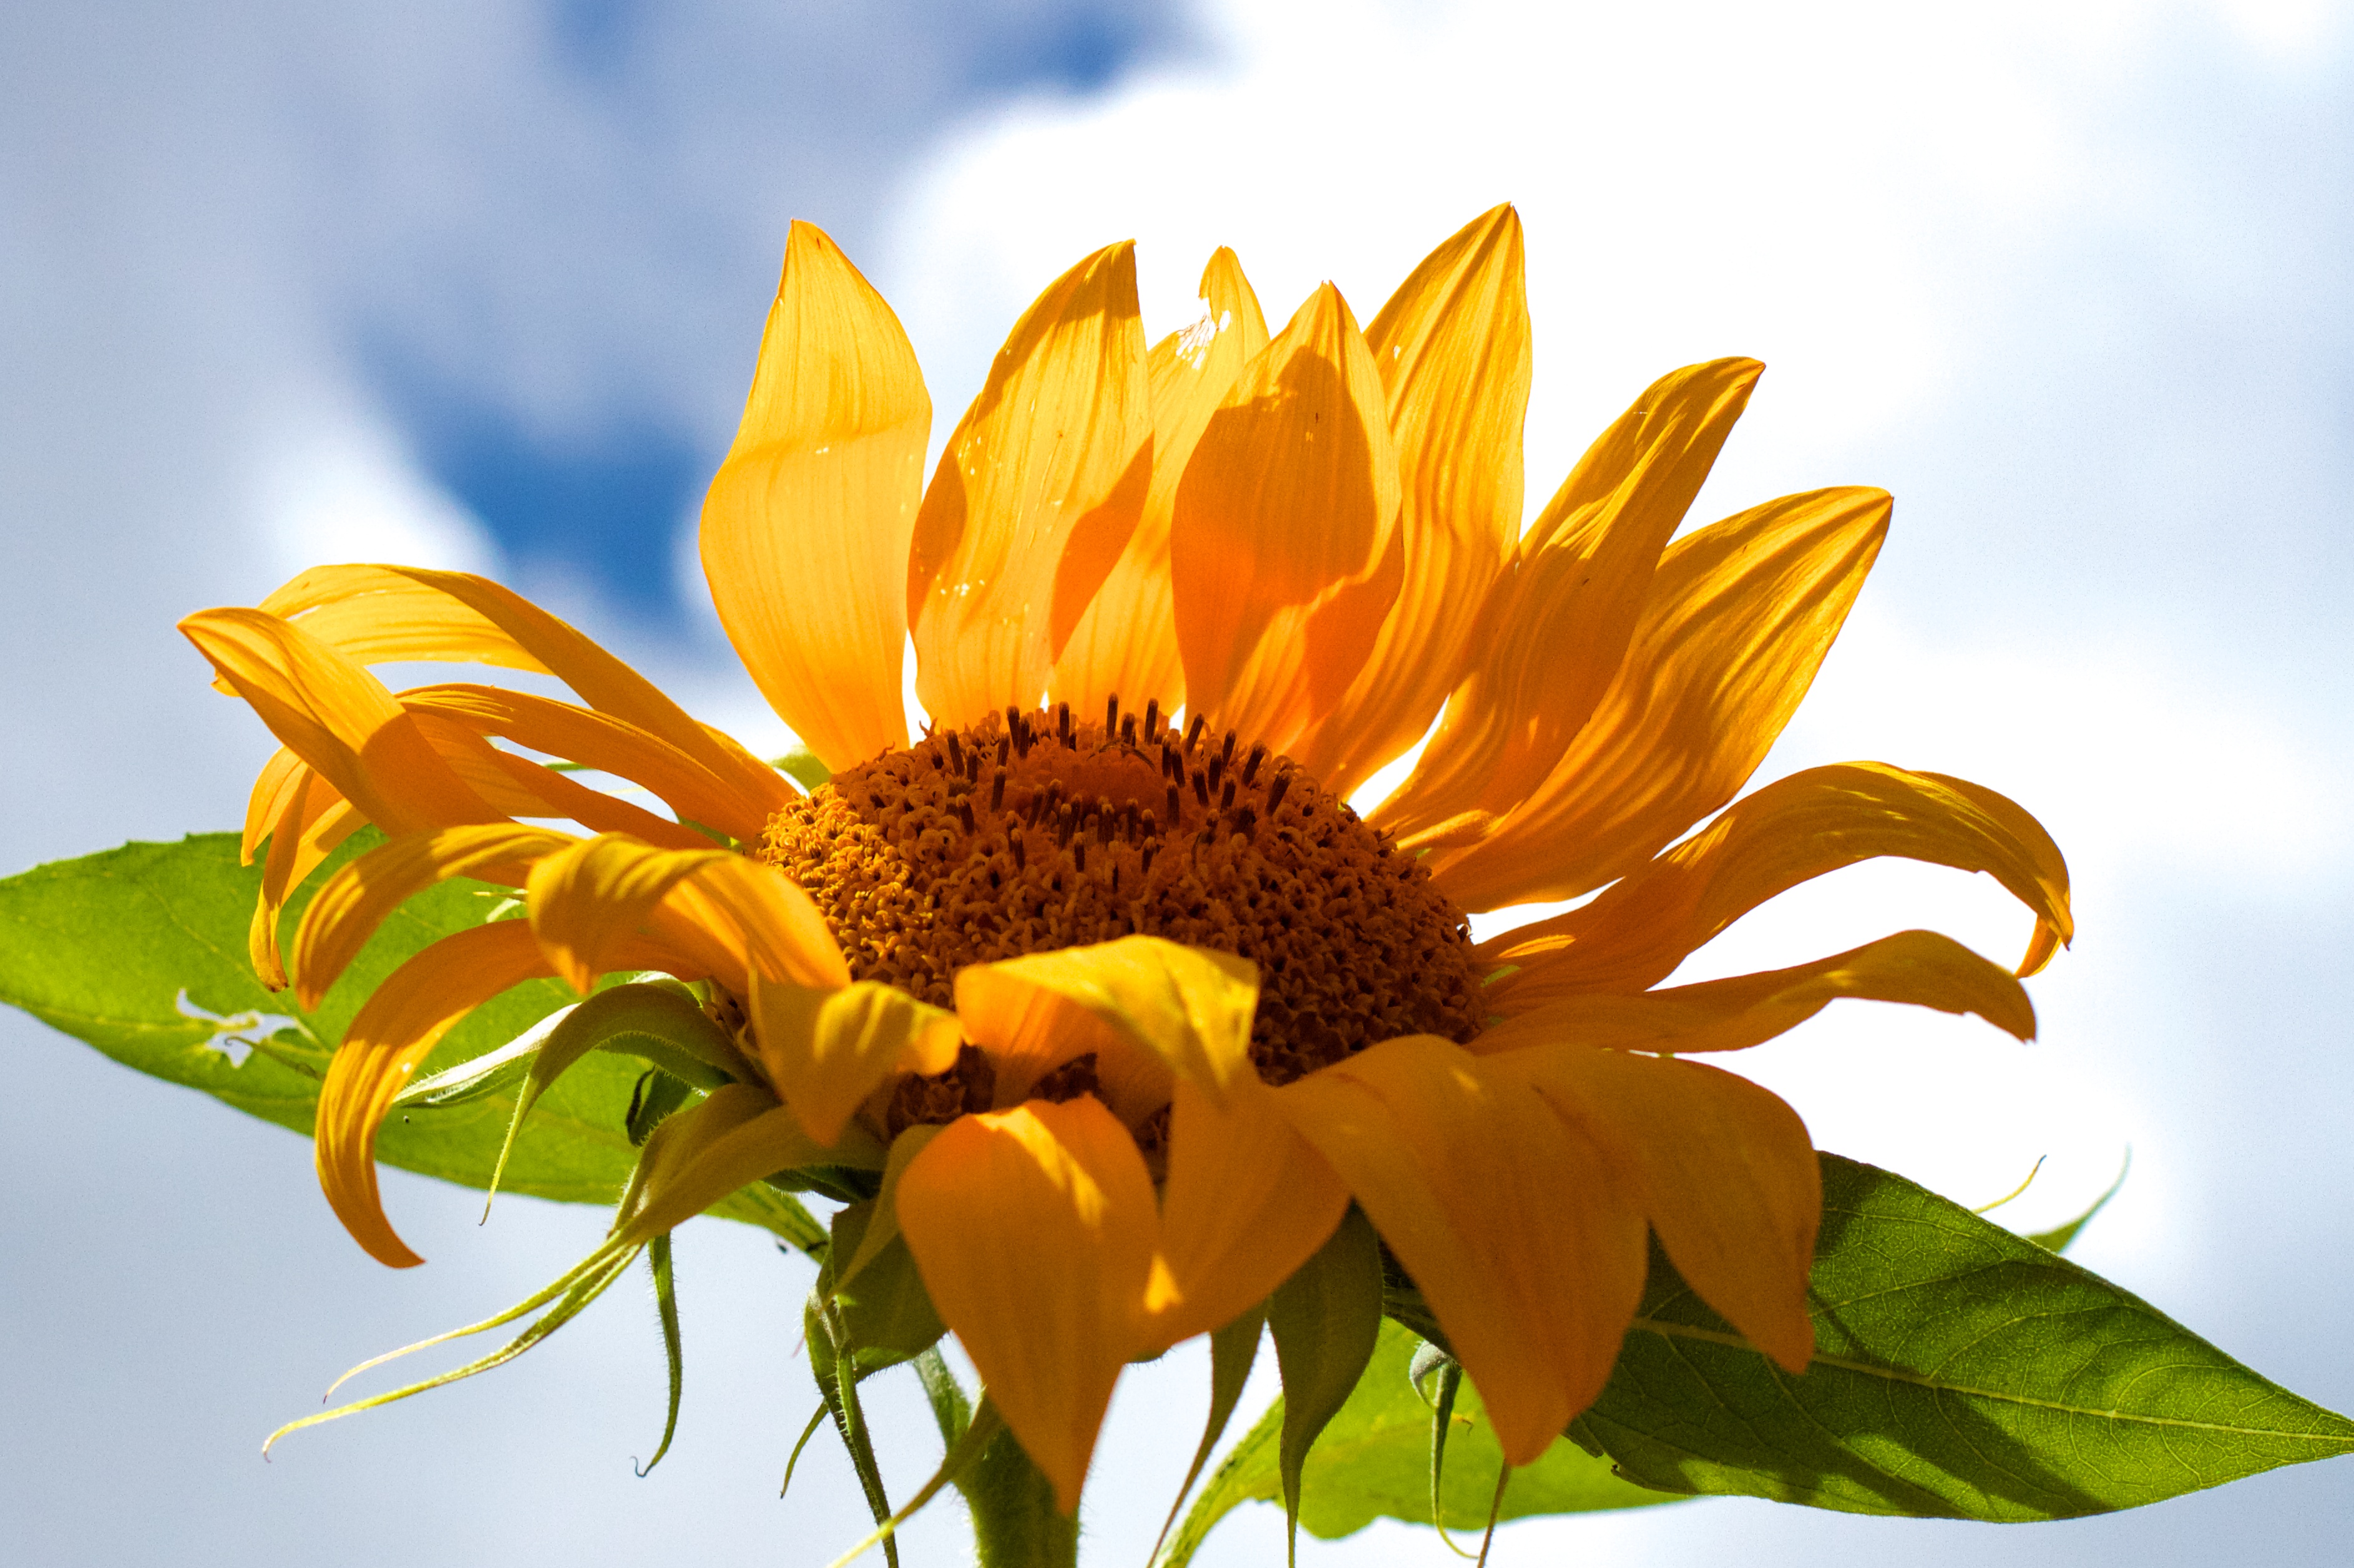
nature, plant, sunlight, leaf, flower, petal, autumn, botany, yellow, flora, sunflower, wildflower, seedforward, macro photography, flowering plant, daisy family, sunflower seed, plant stem, land plant